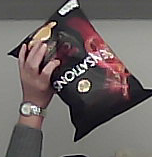
Product: lays_chill